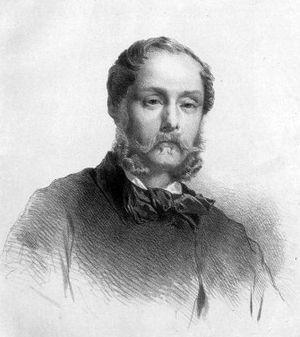
Vincent Vidal, né à Carcassonne le 20 janvier 1811 et mort le 15 juin 1887 à Paris, est un artiste-peintre et aquarelliste français.
Charles Chaplin, né le 8 juin 1825 aux Andelys et mort le 30 janvier 1891 à Paris 8ᵉ, est un peintre et graveur français, rattaché au courant académique, il se spécialisa dans la représentation de la femme, et dans les scènes de genre.